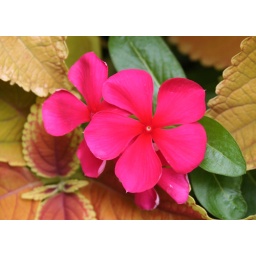
Taken at Shelter Gardens in Columbia, Missouri these bright pink flowers stand out among the green and yellow folaige